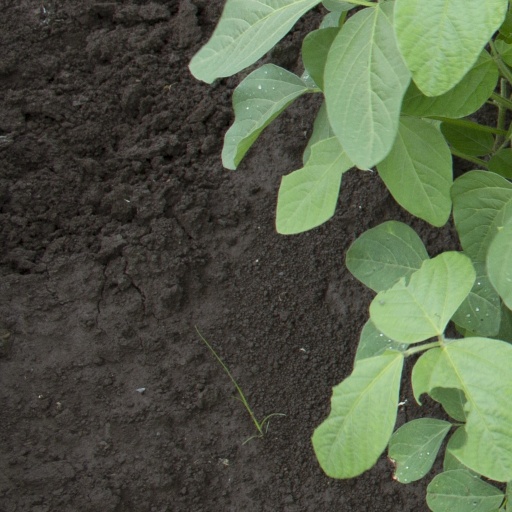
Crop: soybean